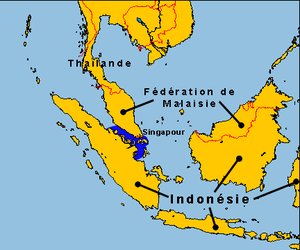
Zone du détroit de Malacca
Le détroit de Malacca est un long couloir maritime du sud-est de l'Asie situé entre la péninsule Malaise et l'île indonésienne de Sumatra, et reliant le détroit de Singapour, au sud, à la mer d'Andaman, mer bordière de l'océan Indien.
Le CSS Alabama est un sloop de guerre à propulsion mixte construit en Grande-Bretagne en 1862, qui appartint à la Confederate States Navy jusqu'à ce qu'il coule le 19 juin 1864 à l'issue d'un combat naval avec le sloop de guerre nordiste USS Kearsarge, au large du port de Cherbourg, en France. L’Alabama servit comme corsaire, et pendant les deux années que dura son activité, il détruisit un grand nombre de navires de commerce de l'Union, ainsi qu'une canonnière à vapeur, l'USS Hatteras. Sa croisière lui fit traverser à trois reprises l'océan Atlantique, deux fois l'océan Indien, ainsi que la mer de Chine méridionale. Cependant l’Alabama n'a jamais fait escale dans un port confédéré.